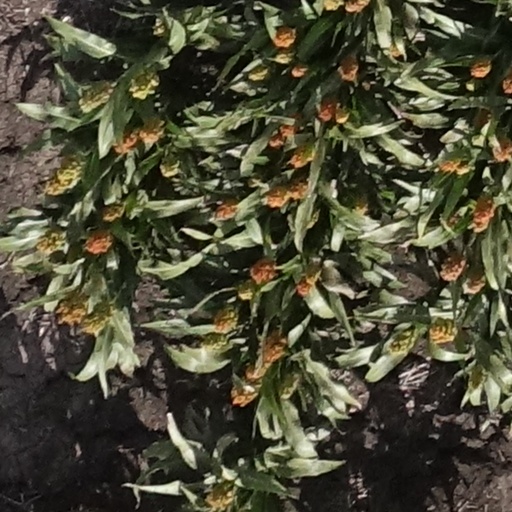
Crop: sorghum